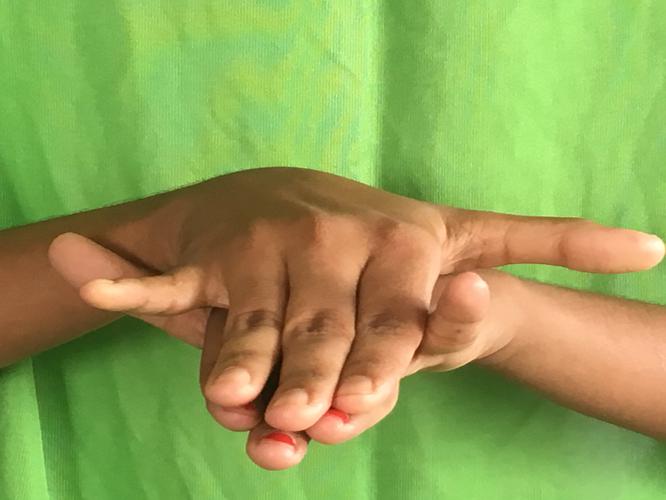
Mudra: Varaha
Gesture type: double_hand